Plasma torch

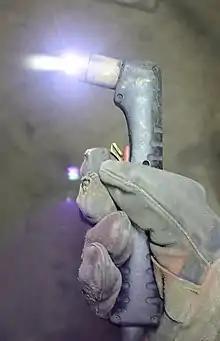
A plasma torch cutter

A plasma torch (also known as a plasma arc, plasma gun, plasma cutter, or plasmatron) is a device for generating a directed flow of plasma.